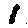
Label: 1